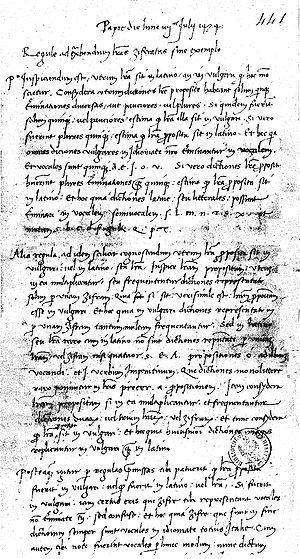
Cicco Simonetta est une personnalité politique italienne qui occupa le devant de la scène du duché de Milan au cours de la seconde moitié du Quattrocento.